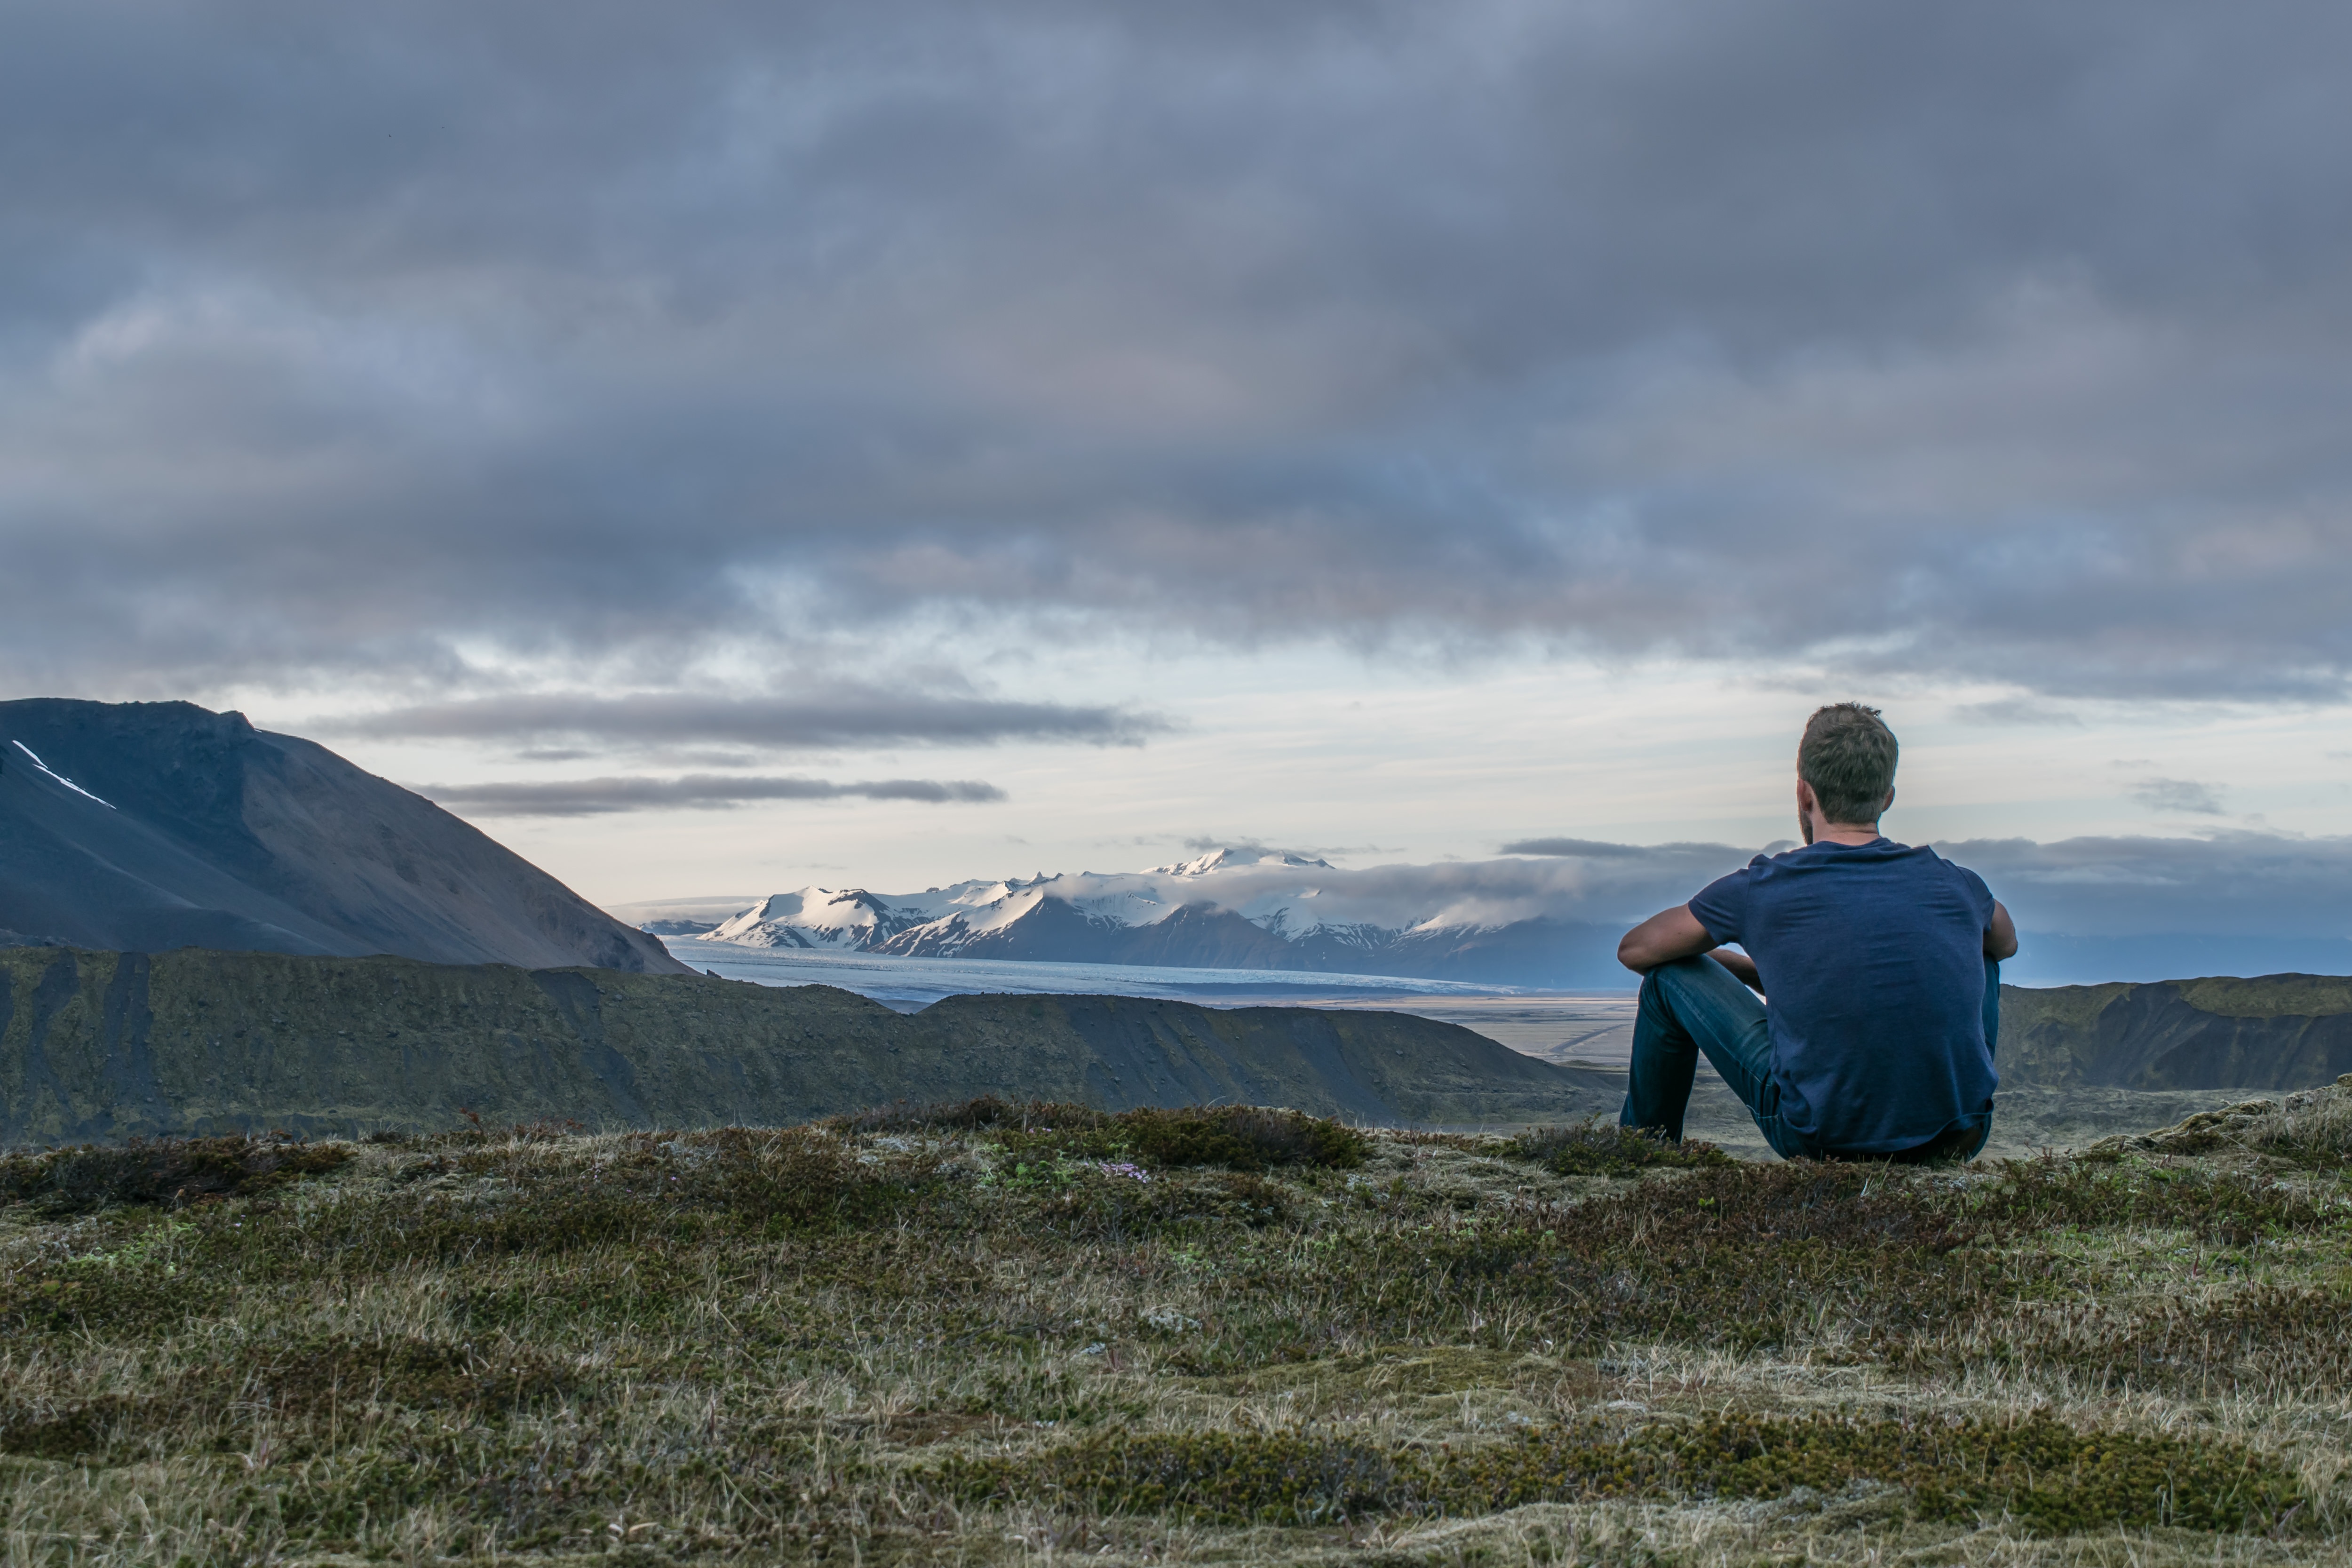
landscape, sea, coast, nature, grass, horizon, wilderness, walking, person, mountain, snow, cloud, sky, hill, lake, adventure, wind, mountain range, vacation, cliff, ice, scenic, solo, terrain, ridge, summit, outdoors, clouds, fell, landform, geographical feature, mountainous landforms